Philadelphia Phantoms

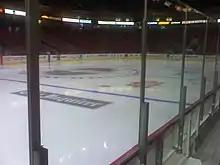
The Phantoms' ice rink at the Spectrum.

As in their inaugural season, the Phantoms again finished first overall in 1997–98 with 106 points on a record of 47–23–2–10, and again Peter White took home the Sollenberger Trophy as the league's top scorer with another 105-point season. Sell-out crowds of 17,380 also packed the Spectrum eight times during the regular season schedule with a total season attendance of 472,392, and over 100,000 more attended the club’s home Calder Cup games during which the Phantoms played and defeated the Rochester Americans, Hershey Bears, Albany River Rats and Saint John Flames.